St Andrew's Church, Ormiston

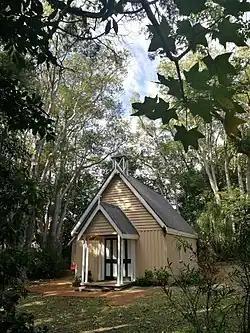
The Historic Anglican Church of St Andrew, August 2017

St Andrews Church is a heritage-listed Anglican church at Wellington Street, Ormiston, City of Redland, Queensland, Australia. It was built . It was added to the Queensland Heritage Register on 21 October 1992.